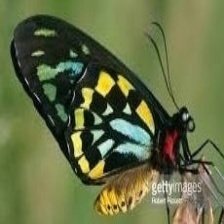
Species: CAIRNS BIRDWING